Portable toilet

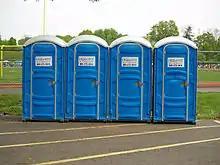
A line of blue plastic portable chemical toilets

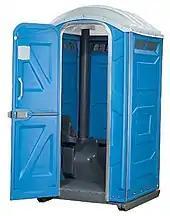
Plastic-moulded outdoor cubicle, commonly used for chemical toilets at building sites and festivals

A chemical toilet collects human waste in a holding tank and uses chemicals to minimize the odors. Most portable toilets use chemicals in this way and therefore are considered chemical toilets. The chemicals may either mask the odor or contain biocides that hinder odor-causing bacteria from multiplying, keeping the smell to a minimum.